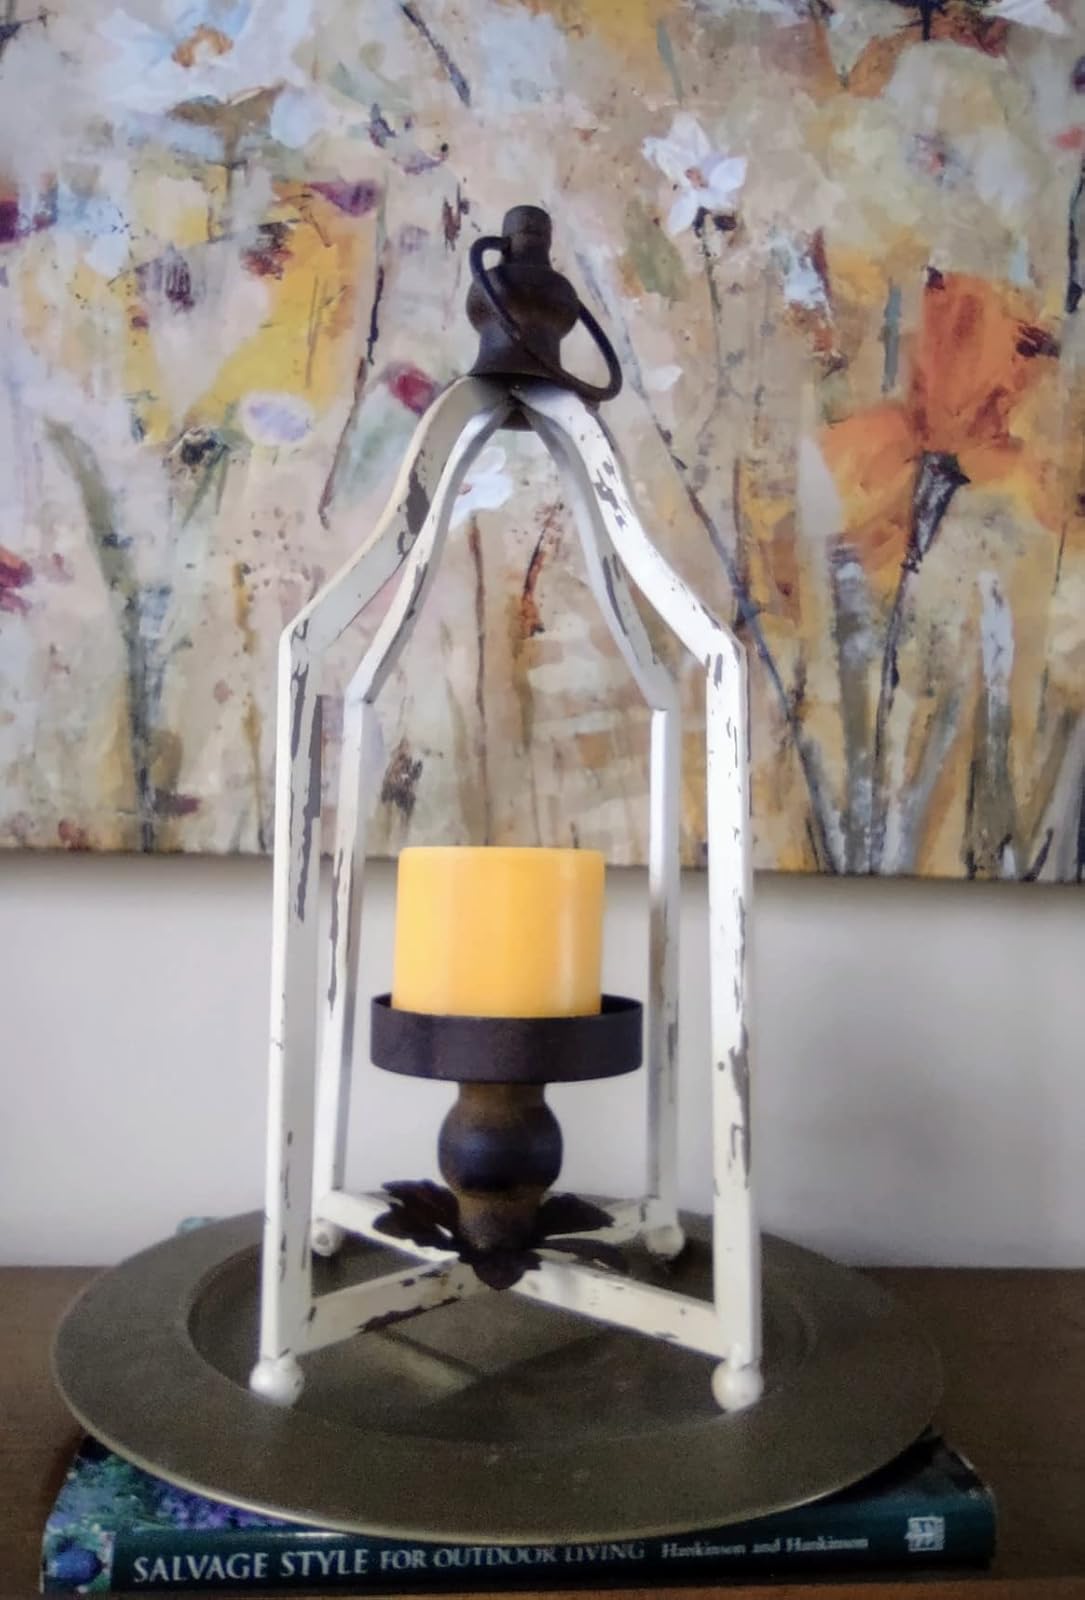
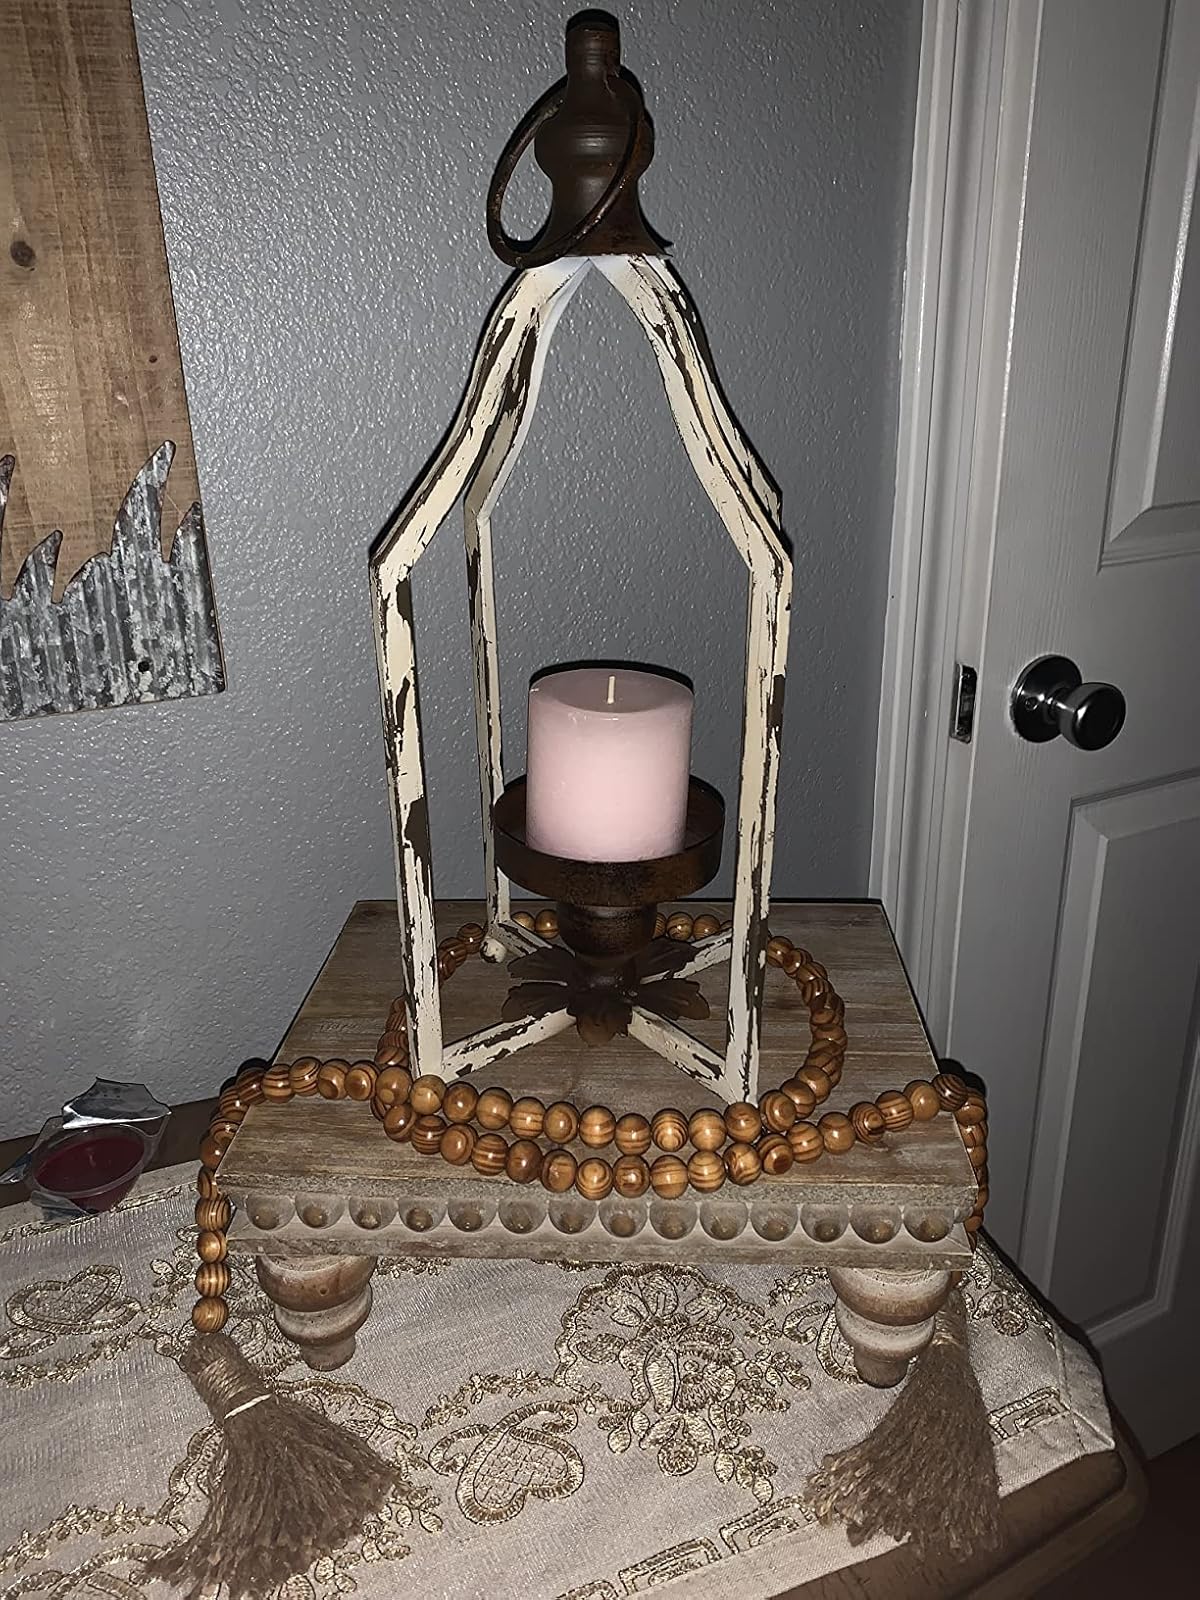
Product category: lantern
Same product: yes